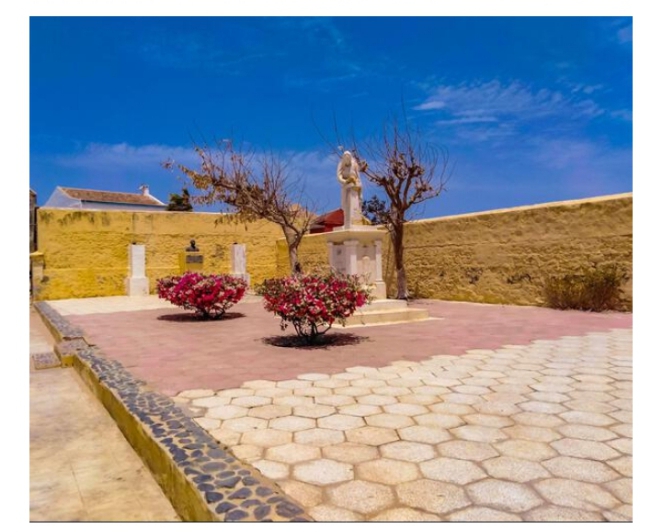
Waaw lii de boo dee xool dangay gis benn peroŋ boo xam ne dañu ko karo. Léegi am na fëlëer yoo xam ne dañoo nekk ci kaw karo yi. Boo dee xool ci ginnaaw dangay gis ay garab waaw.